Chemical weapon proliferation

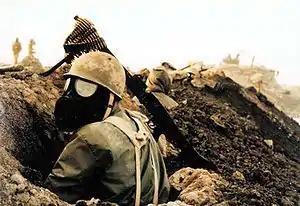
An Iranian soldier wearing a gas mask during the Iran–Iraq War. Iraq massively used chemical weapons during the war.

Well before Operation Desert Storm or the U.N. inspections that followed it, Iraq had already begun to build chemical weapons. After launching a research effort in the 1970s, Iraq was able to use chemical weapons in their war against Iran and to kill large numbers of their own Kurdish population in the 1980s. On June 28, 1987, in Sardasht, during two separate attacks on four residential areas, an estimated as 10 civilians were killed and 650 civilians injured. Iraq used an excessive amount of chemical weapons during Iran–Iraq War. Kurdish people were victims of chemical weapons. Iraq used mustard gas in an attack against Kurdish people on March 16, 1988, during the Halabja chemical attack. The attack killed between 3,200 and 5,000 people and injured 7,000 to 10,000 more, most of them civilians. During Iraqi chemical attacks against Iran, many Iranian military forces were killed by nerve agents. At the time, the attacks were actively supported by the United States.